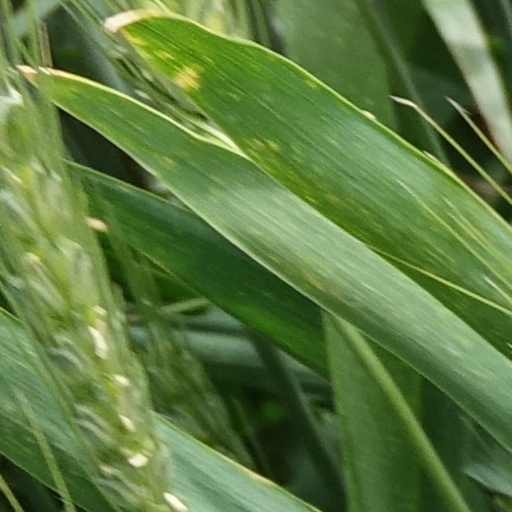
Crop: wheat